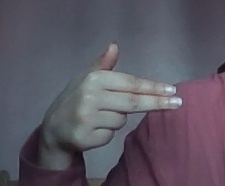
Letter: ghain